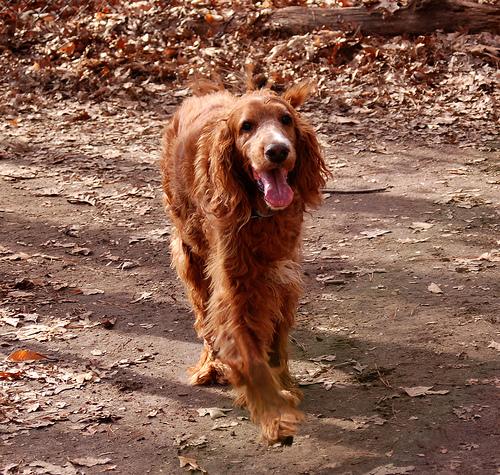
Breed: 207-n000011-Irish_setter